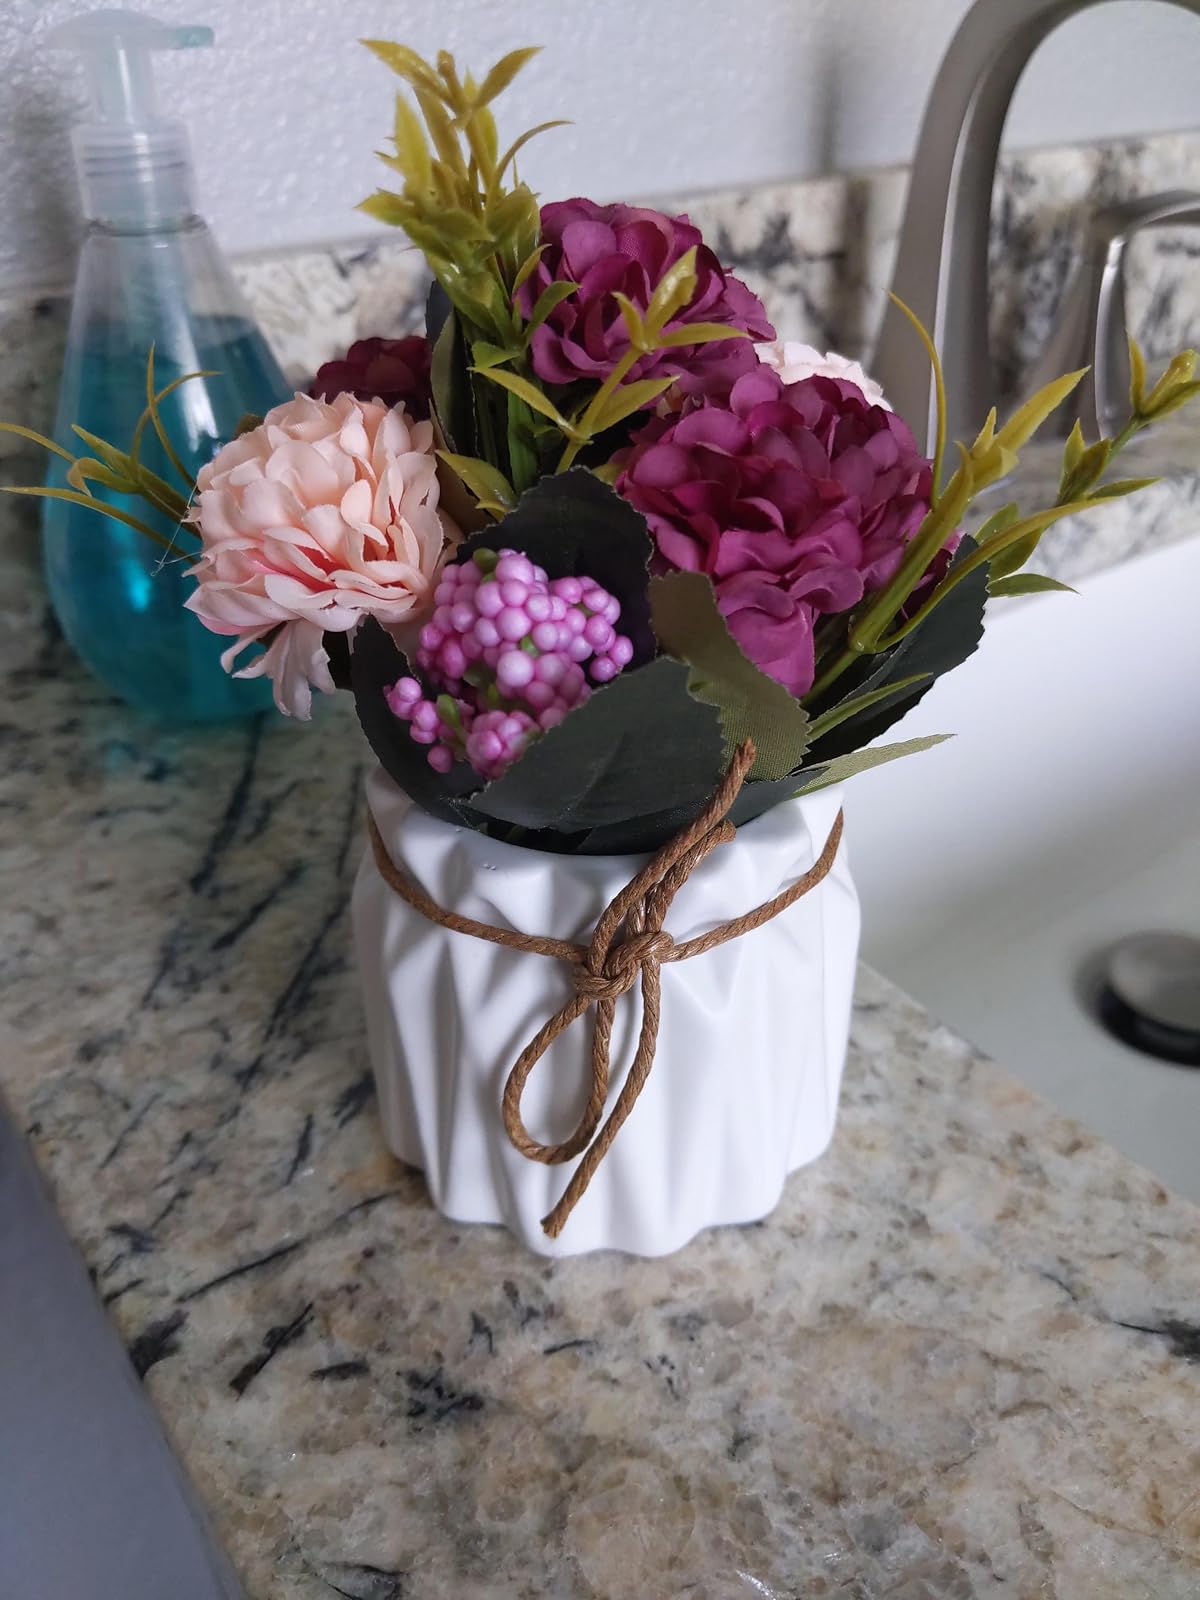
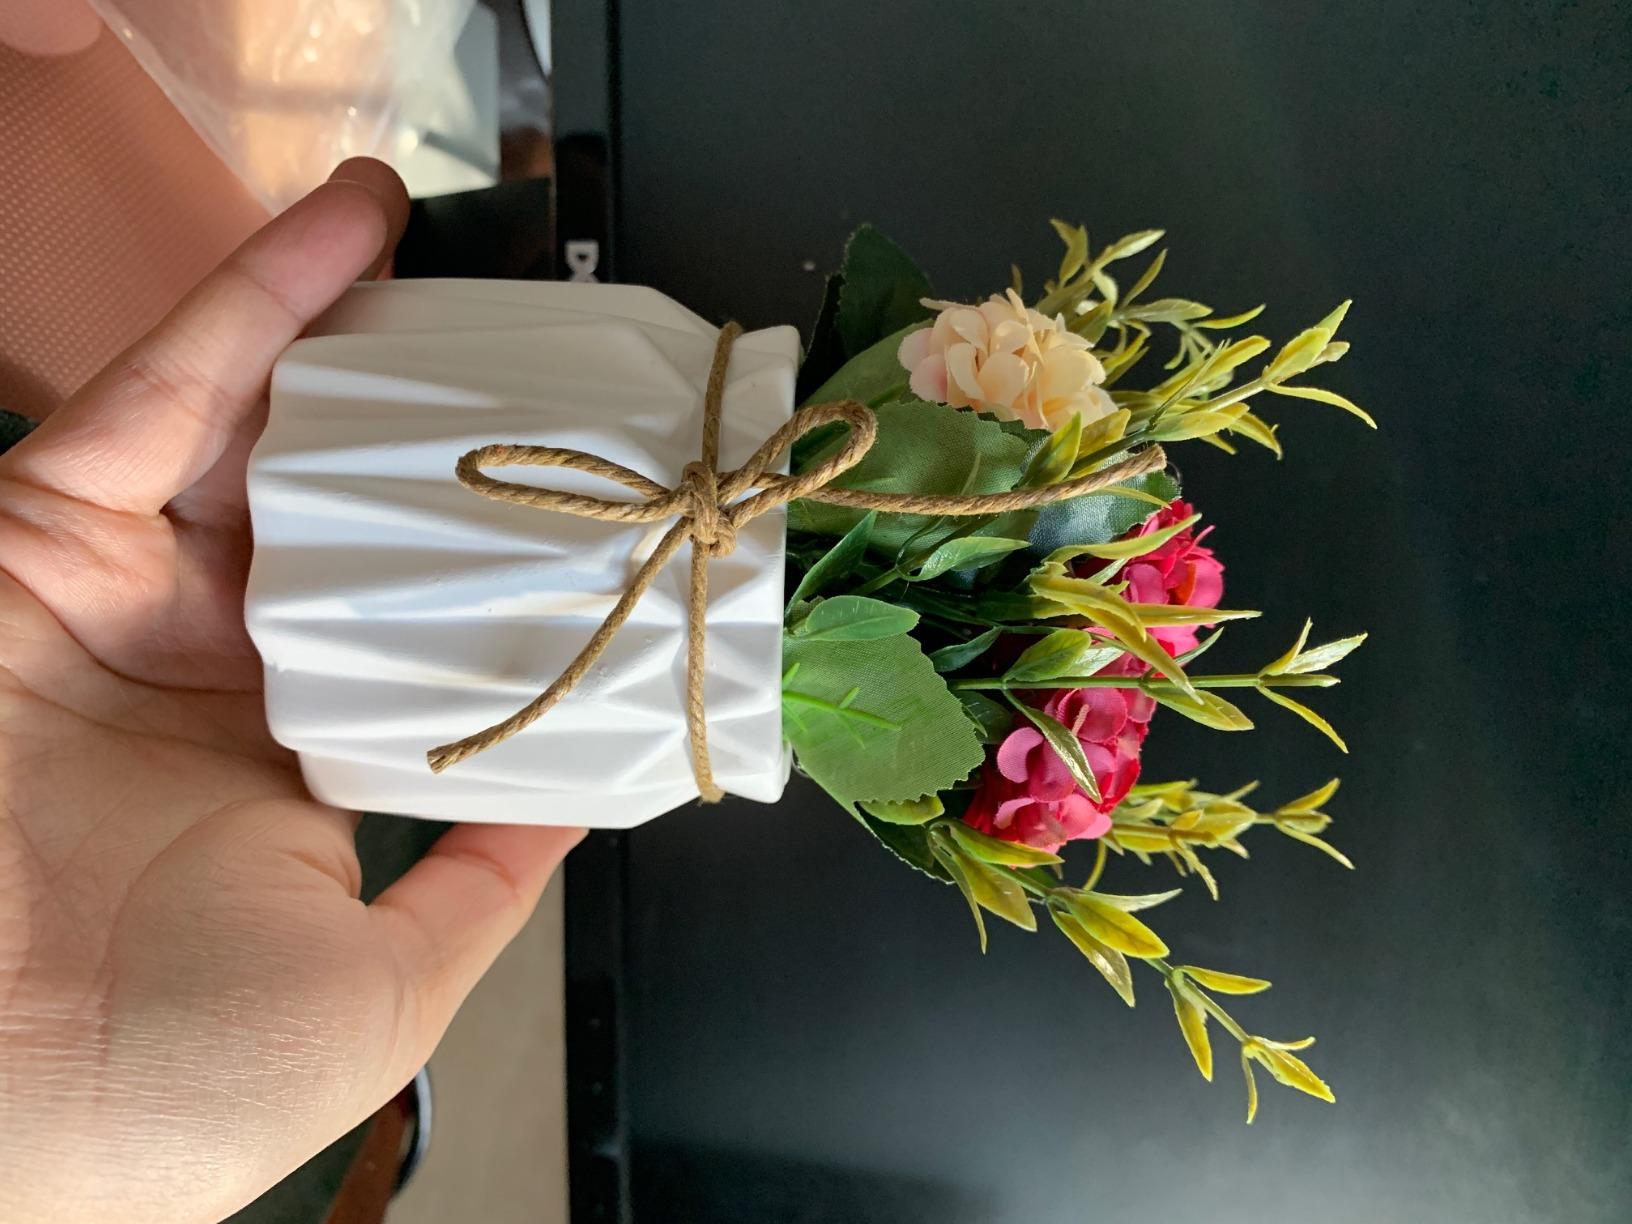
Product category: vase
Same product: yes